Yōkaichiba Station

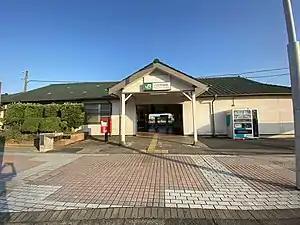
Station front, August 2021

is a passenger railway station in the city of Sōsa, Chiba Japan, operated by the East Japan Railway Company (JR East).